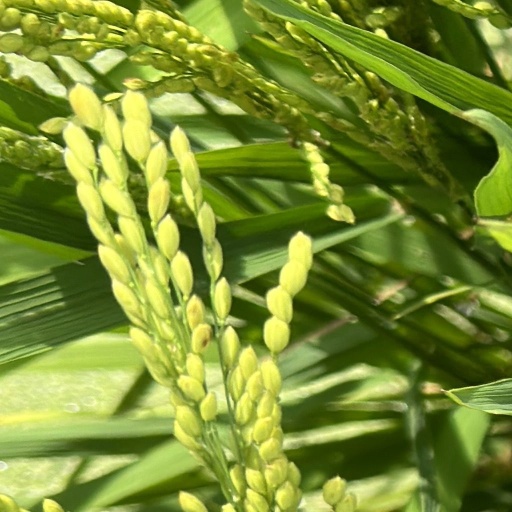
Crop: rice